Reaction (The Spectacular Spider-Man)

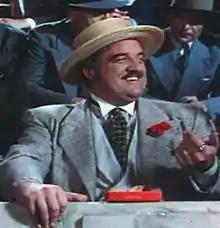
Peter MacNicol based his performance as Dr. Octopus on Laird Cregar "(pictured)".

"Reaction" was written by Randy Jandt and directed by Jennifer Coyle. It originally aired on the Kids WB! block for The CW on May 3, 2008, at 10:00a.m. Eastern/Pacific Time, with a parental guidance rating of TV-Y7-FV. The episode's title, "Reaction," expands the series theme "The Education of Peter Parker" chosen by developer Greg Weisman. Episodes in the third season one arc all shared a naming scheme based on chemistry.